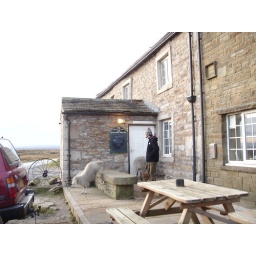
We had lunch with ducks and sheep in the pub